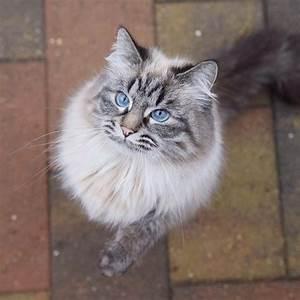
cat